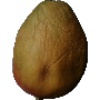
Label: Papaya 1